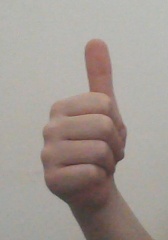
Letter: aleff